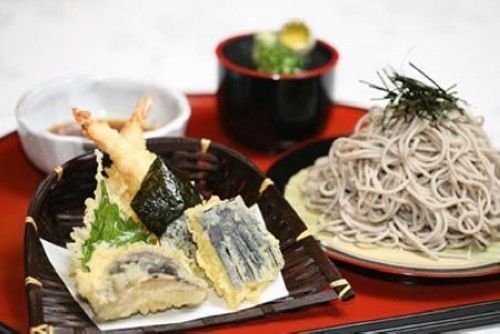
Label: trash